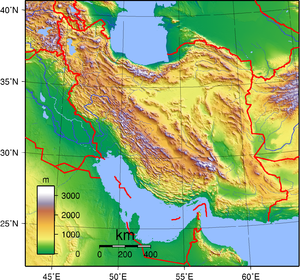
Carte du plateau iranien en Asie, lié à l'Anatolie à l'ouest, et à l'Hindu Kush et à l'Himalaya à l'est. 한국어: 이란 고원의 서쪽으로는 아나톨리아로 연결되고, 동쪽으로는 힌두쿠시 산맥와 히말라야 산맥과 연결된다.